127th Operations Group

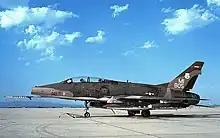
F-100 assigned to the group

The 127th was inactivated in November 1952 and returned to the Michigan Guard as the 127th Fighter-Bomber Group, with the 107th and 171st Squadrons assigned. Its equipment, mission, and most of its personnel at Luke were transferred to the newly formed 3600th Flying Training Group. Despite its designation, it focused on the air defense mission. This was recognized in 1955, when the unit became the 127th Fighter-Interceptor Group. When it became the 127th Fighter Group (Air Defense) in April 1956, only the 107th Squadron remained with the group.